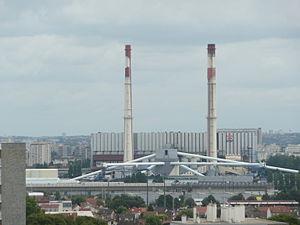
Centrale thermique de Vitry-sur-Seine (France).
La centrale thermique à charbon de Vitry-sur-Seine est une ancienne centrale EDF de deux fois 250 mégawatts fonctionnant au charbon. Elle est située en bordure de la Seine, à cinq kilomètres en amont de Paris, dans le quartier des Ardoines de la commune de Vitry-sur-Seine, dans le département du Val-de-Marne. Ses deux cheminées qui s’élèvent à une hauteur de 160 mètres en font l’un des bâtiments les plus hauts d'Île-de-France.
Voici une liste des plus hauts bâtiments de l'agglomération parisienne.